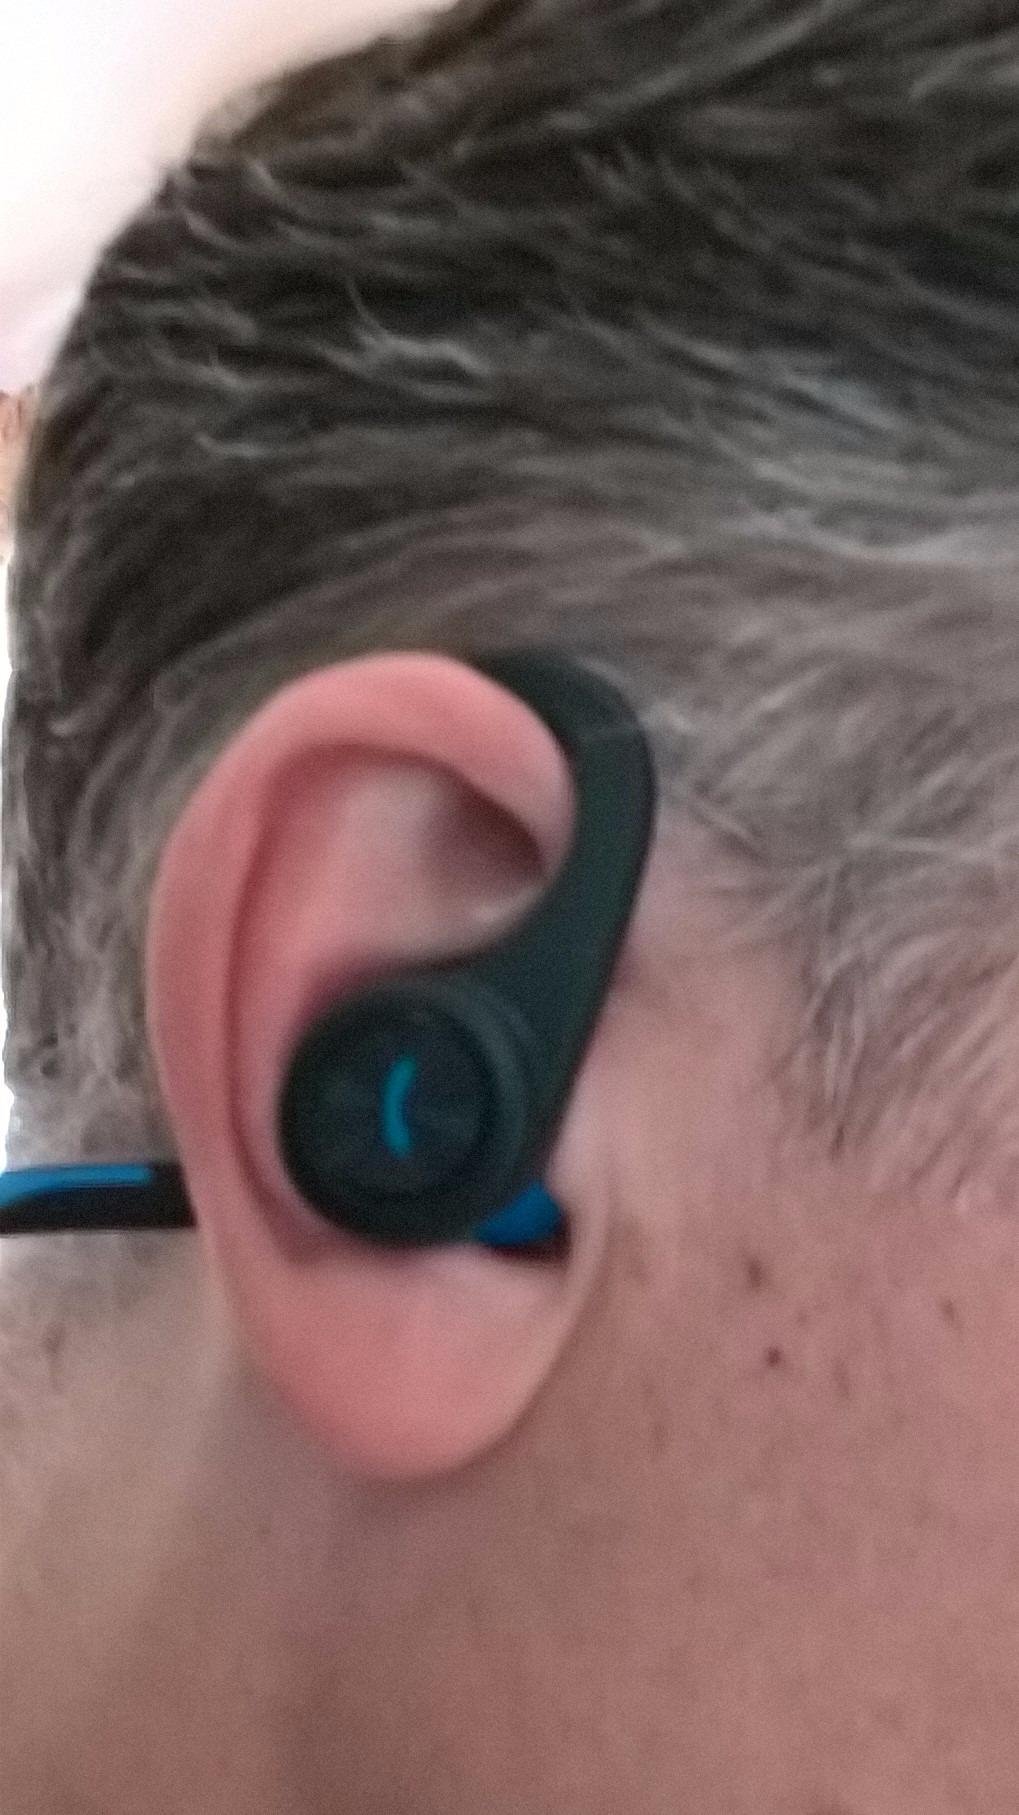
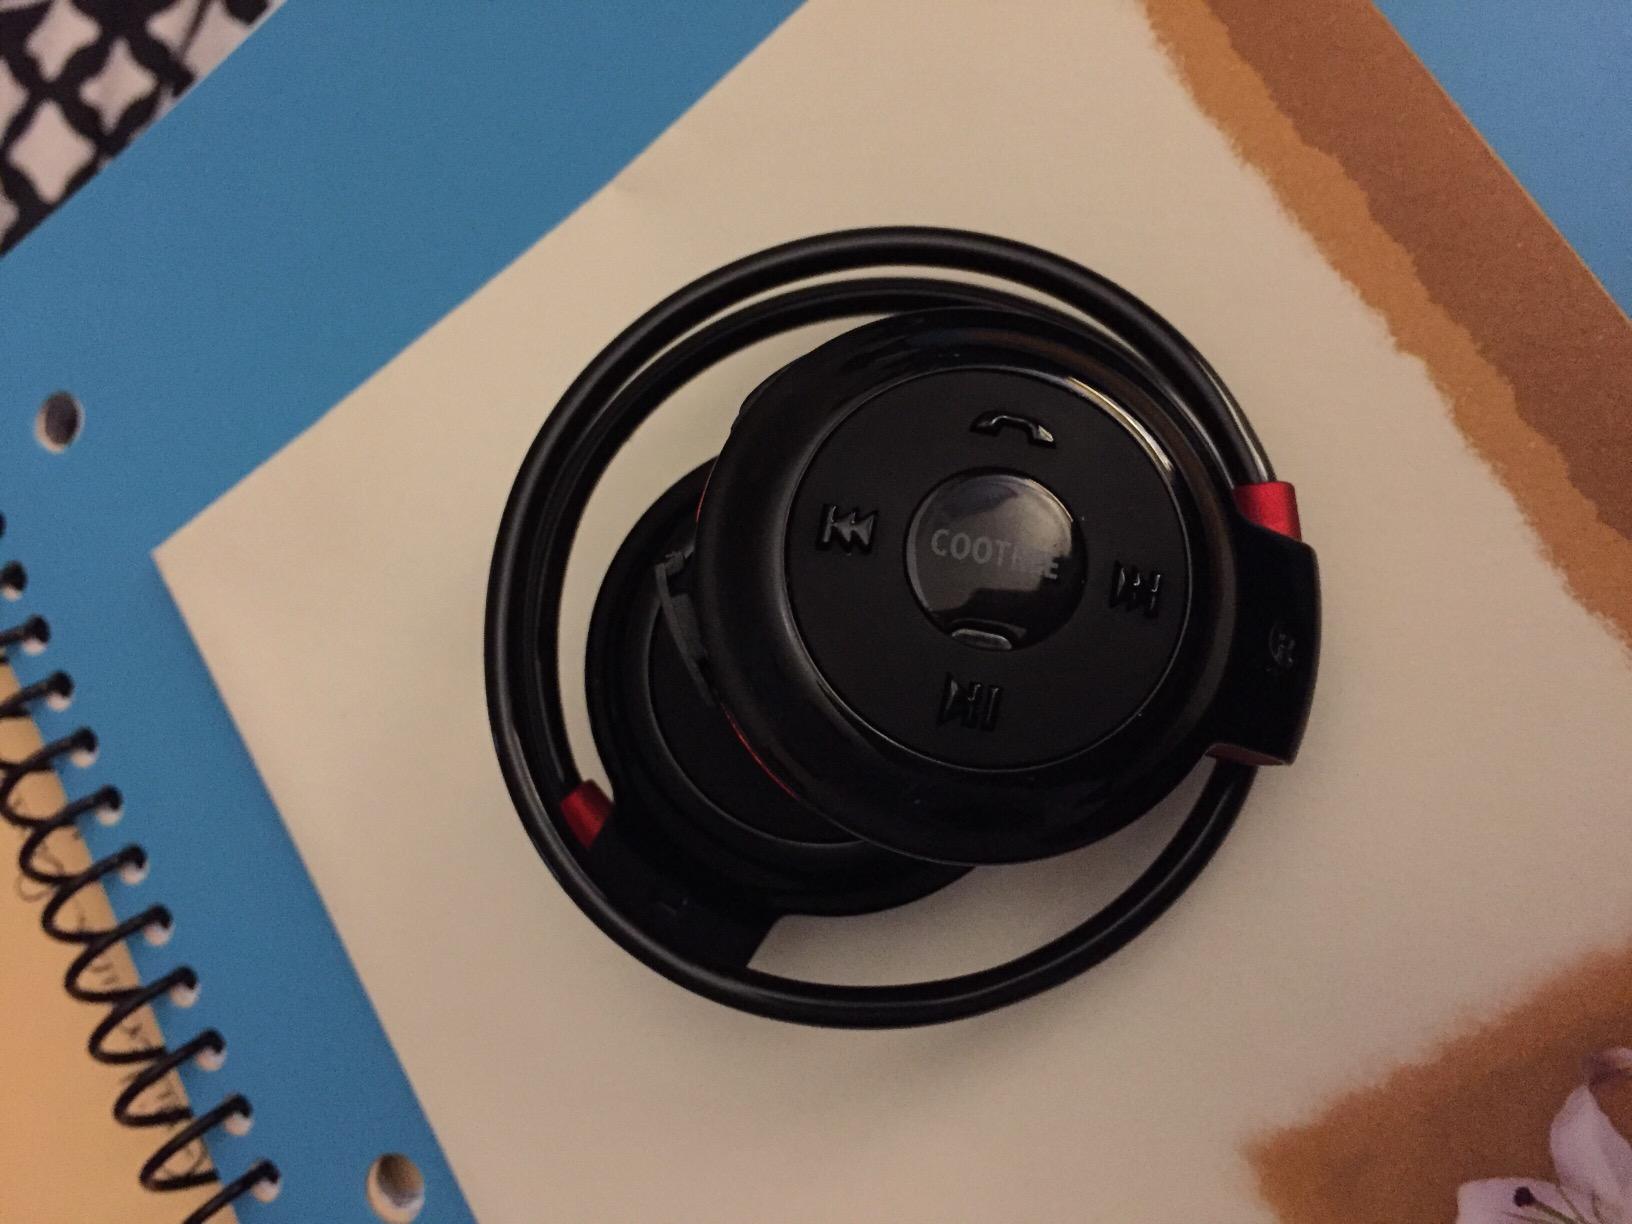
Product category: headphones
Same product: no